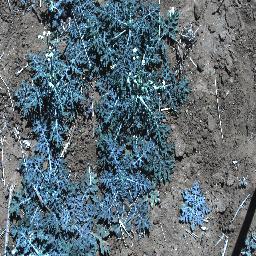
Label: parthenium